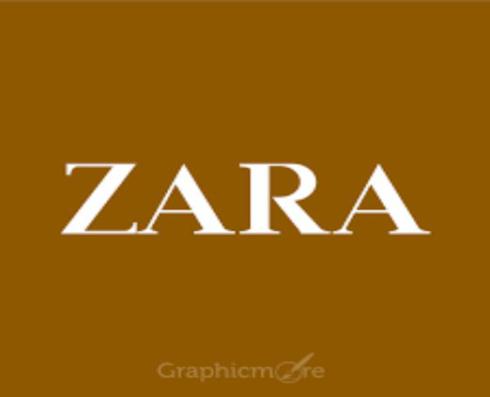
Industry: Clothes